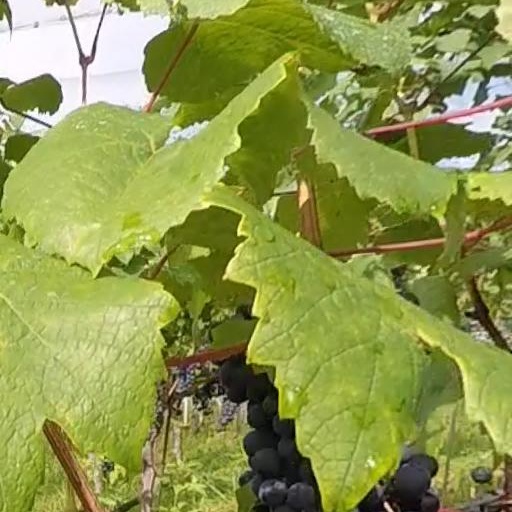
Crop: grape